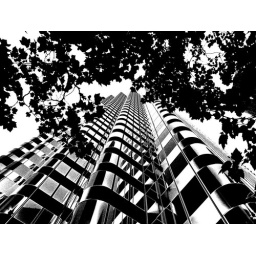
Tower in the San Francisco Financial District converted to black &amp;amp; white only, no greyscale.